Fresco (Stockhausen)

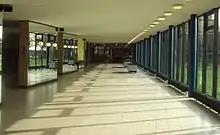
The cloakroom foyer at the main entrance: Orchestra I was positioned in a line along the windows at the right

Live performances were given by Alfred Alings and Rolf Gehlhaar, tamtam ("Hymnen", "Prozession", "Kurzwellen"), , electronium ("Klavierstück VI", "Hymnen", "Prozession", "Kurzwellen"), Christoph Caskel, percussion ("Refrain", "Zyklus"), the Collegium Vocale Köln ("Stimmung"), Péter Eötvös, piano ("Hymnen", "Kurzwellen"), Johannes Fritsch, viola ("Hymnen", "Prozession", "Kurzwellen"), Aloys Kontarksky, piano ("Klavierstücke I–V, VII–XI", "Kontakte", "Refrain", "Prozession"), Gisela Kontarsky, speaker (poetry and texts written by Stockhausen), Michael Vetter, recorder with short-wave radio ("Spiral"), and Stockhausen himself, on celesta ("Refrain"), as reader of his own poem, "San Francisco", and as sound projectionist in "Hymnen", "Prozession", "Kurzwellen", and "Stimmung". Sound projectionists for the films and playback from tape were Péter Eötvös, David C. Johnson, and Mesías Maiguashca (also for "Hymnen").